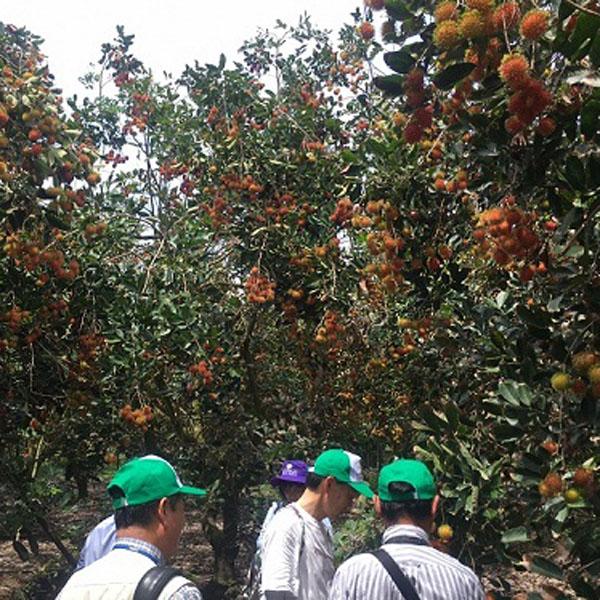
có ba người đàn ông cùng đội loại nón kết màu xanh lá